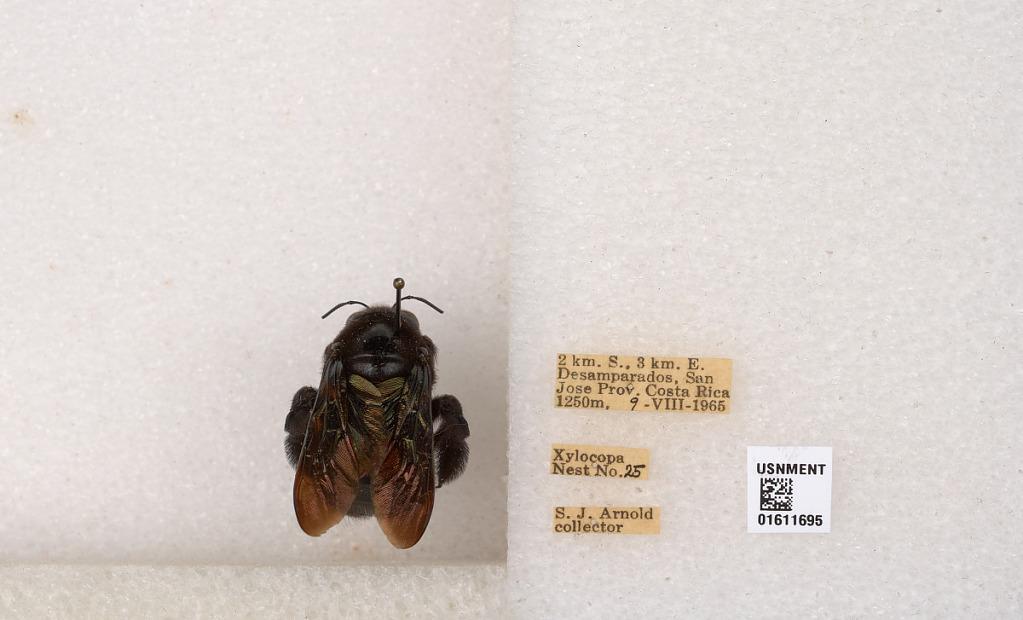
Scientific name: Xylocopa
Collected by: G. Salt
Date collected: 1965-8-8
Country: Costa Rica
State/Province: San Jose
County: Desm
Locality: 2 km. S., 3 km. E. Desamparados